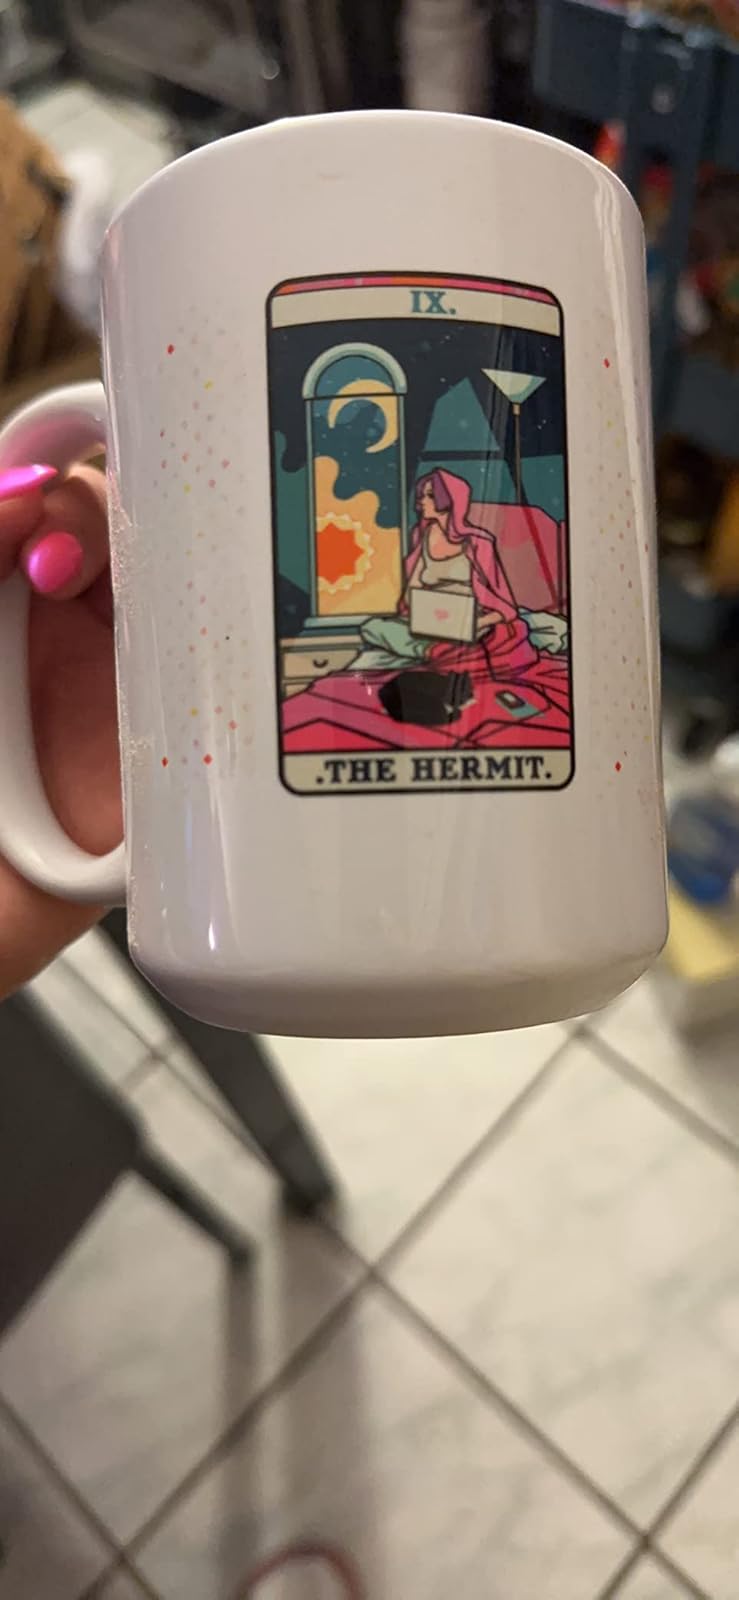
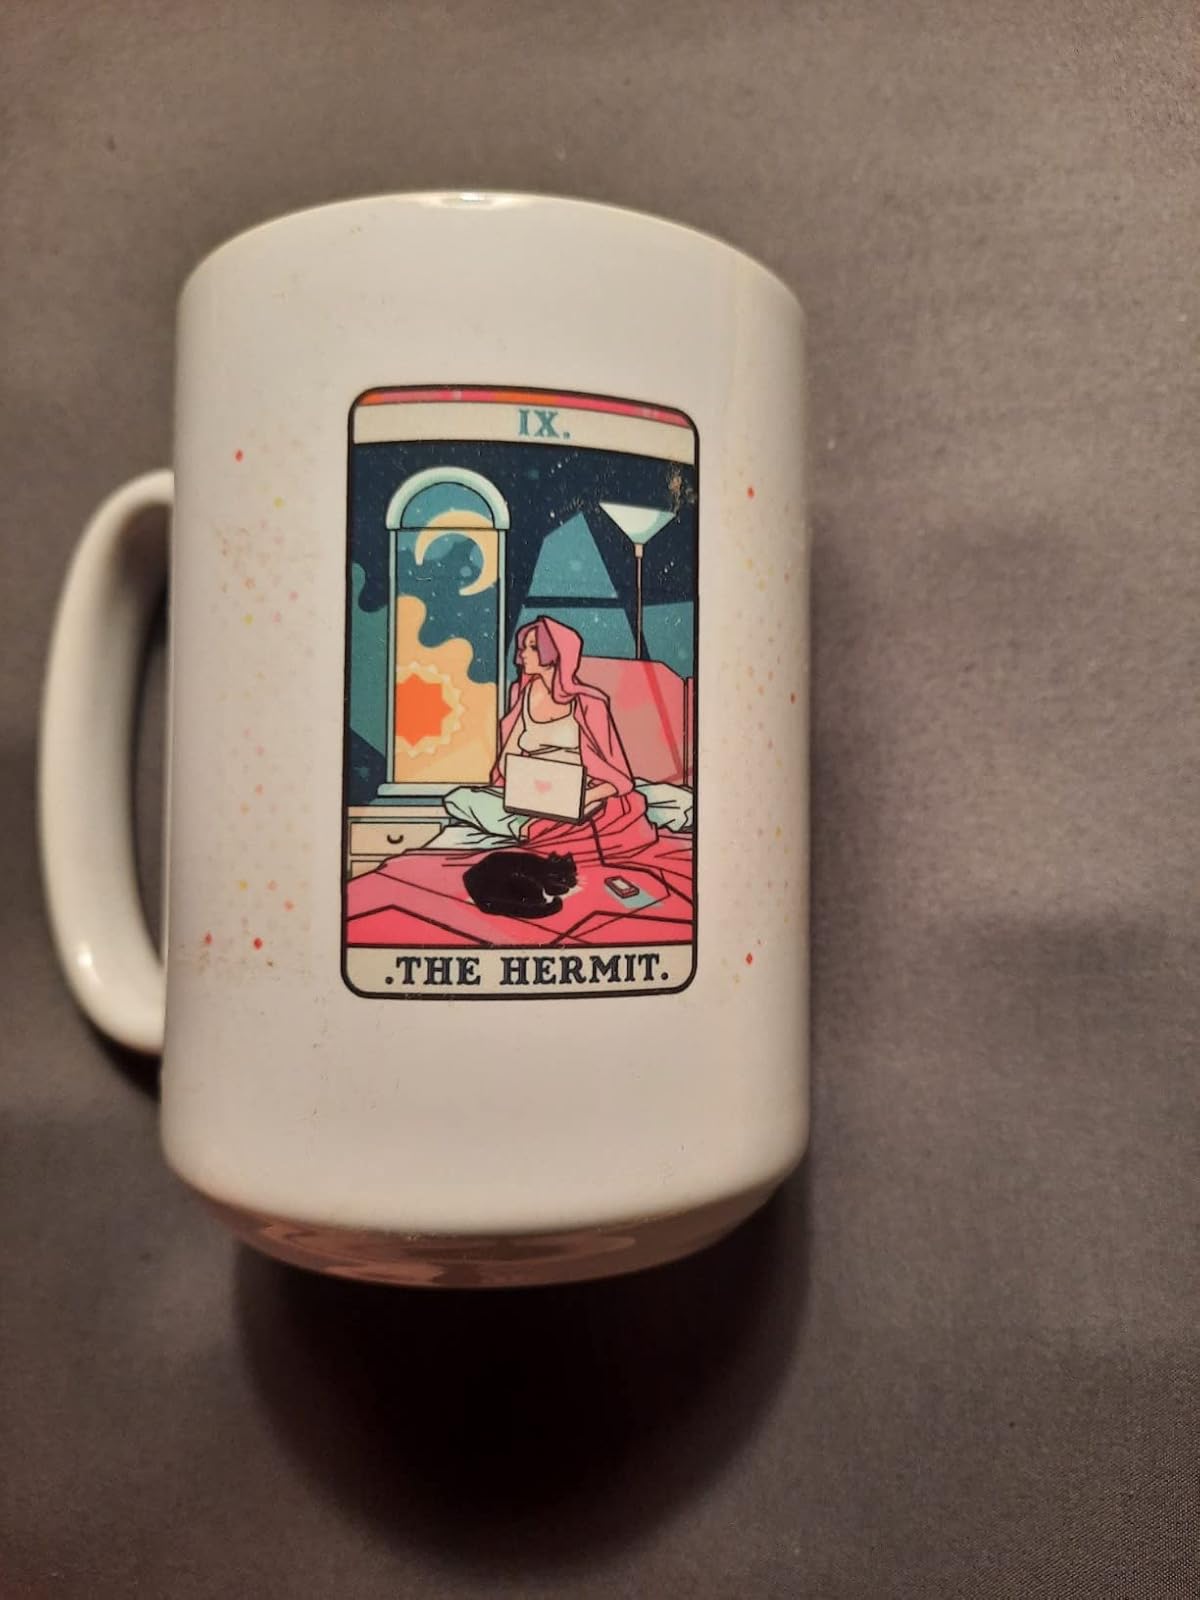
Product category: items_mug
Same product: yes